Duke Homestead and Tobacco Factory

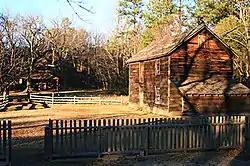
Tobacco Barns at Duke Homestead

Duke Homestead State Historic Site is a state historic site and National Historic Landmark in Durham, North Carolina. The site belongs to the North Carolina Department of Natural and Cultural resources and commemorates the place where Washington Duke founded the nation's largest early-20th-century tobacco firm, the American Tobacco Company.